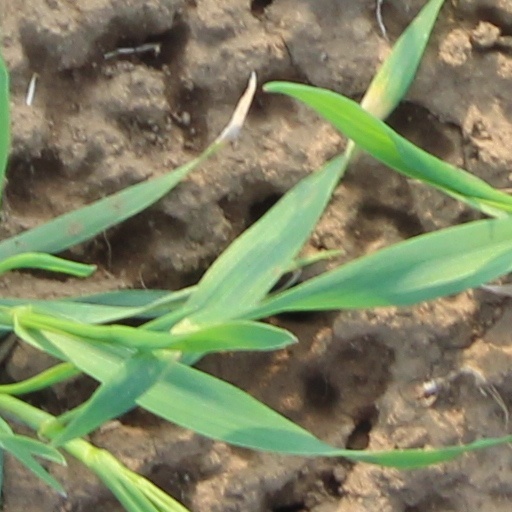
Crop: wheat